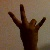
The image shows a hand gesture representing the number 7 in Indian Sign Language.